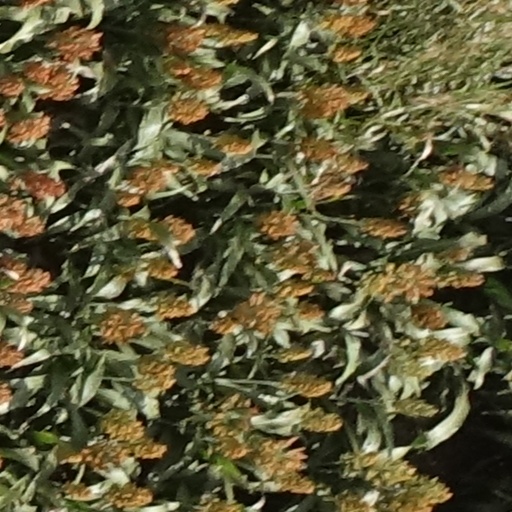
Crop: sorghum